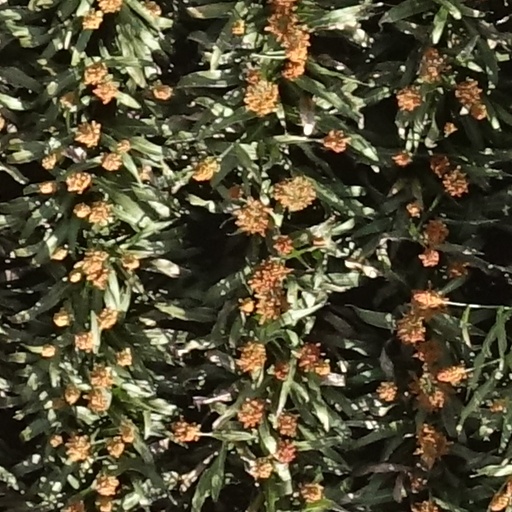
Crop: sorghum